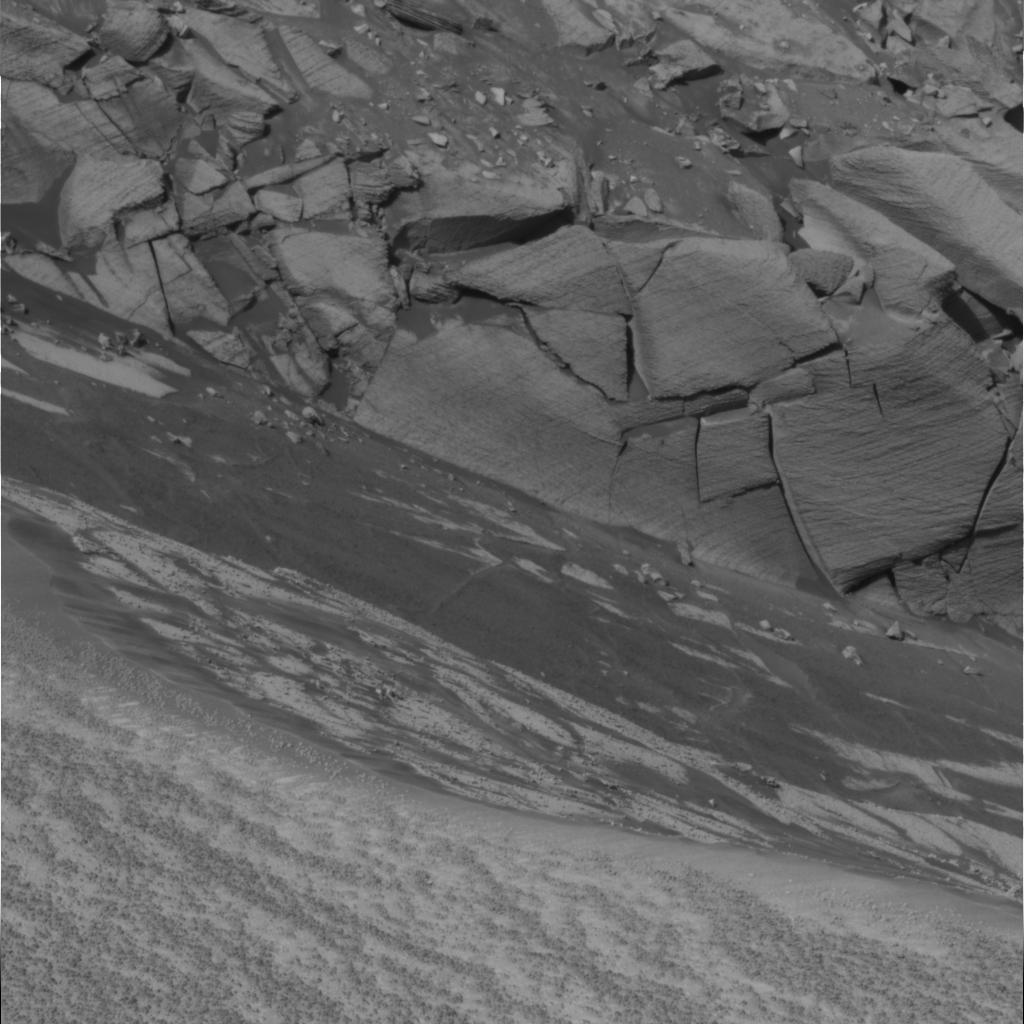
Surface features visible: Rock Outcrops, Clasts, Rock (Linear Features), Soil, Spherules, Nearby Surface